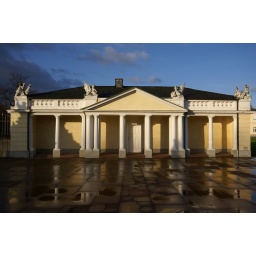
Small house in the entrance to the castle Karlsruhe